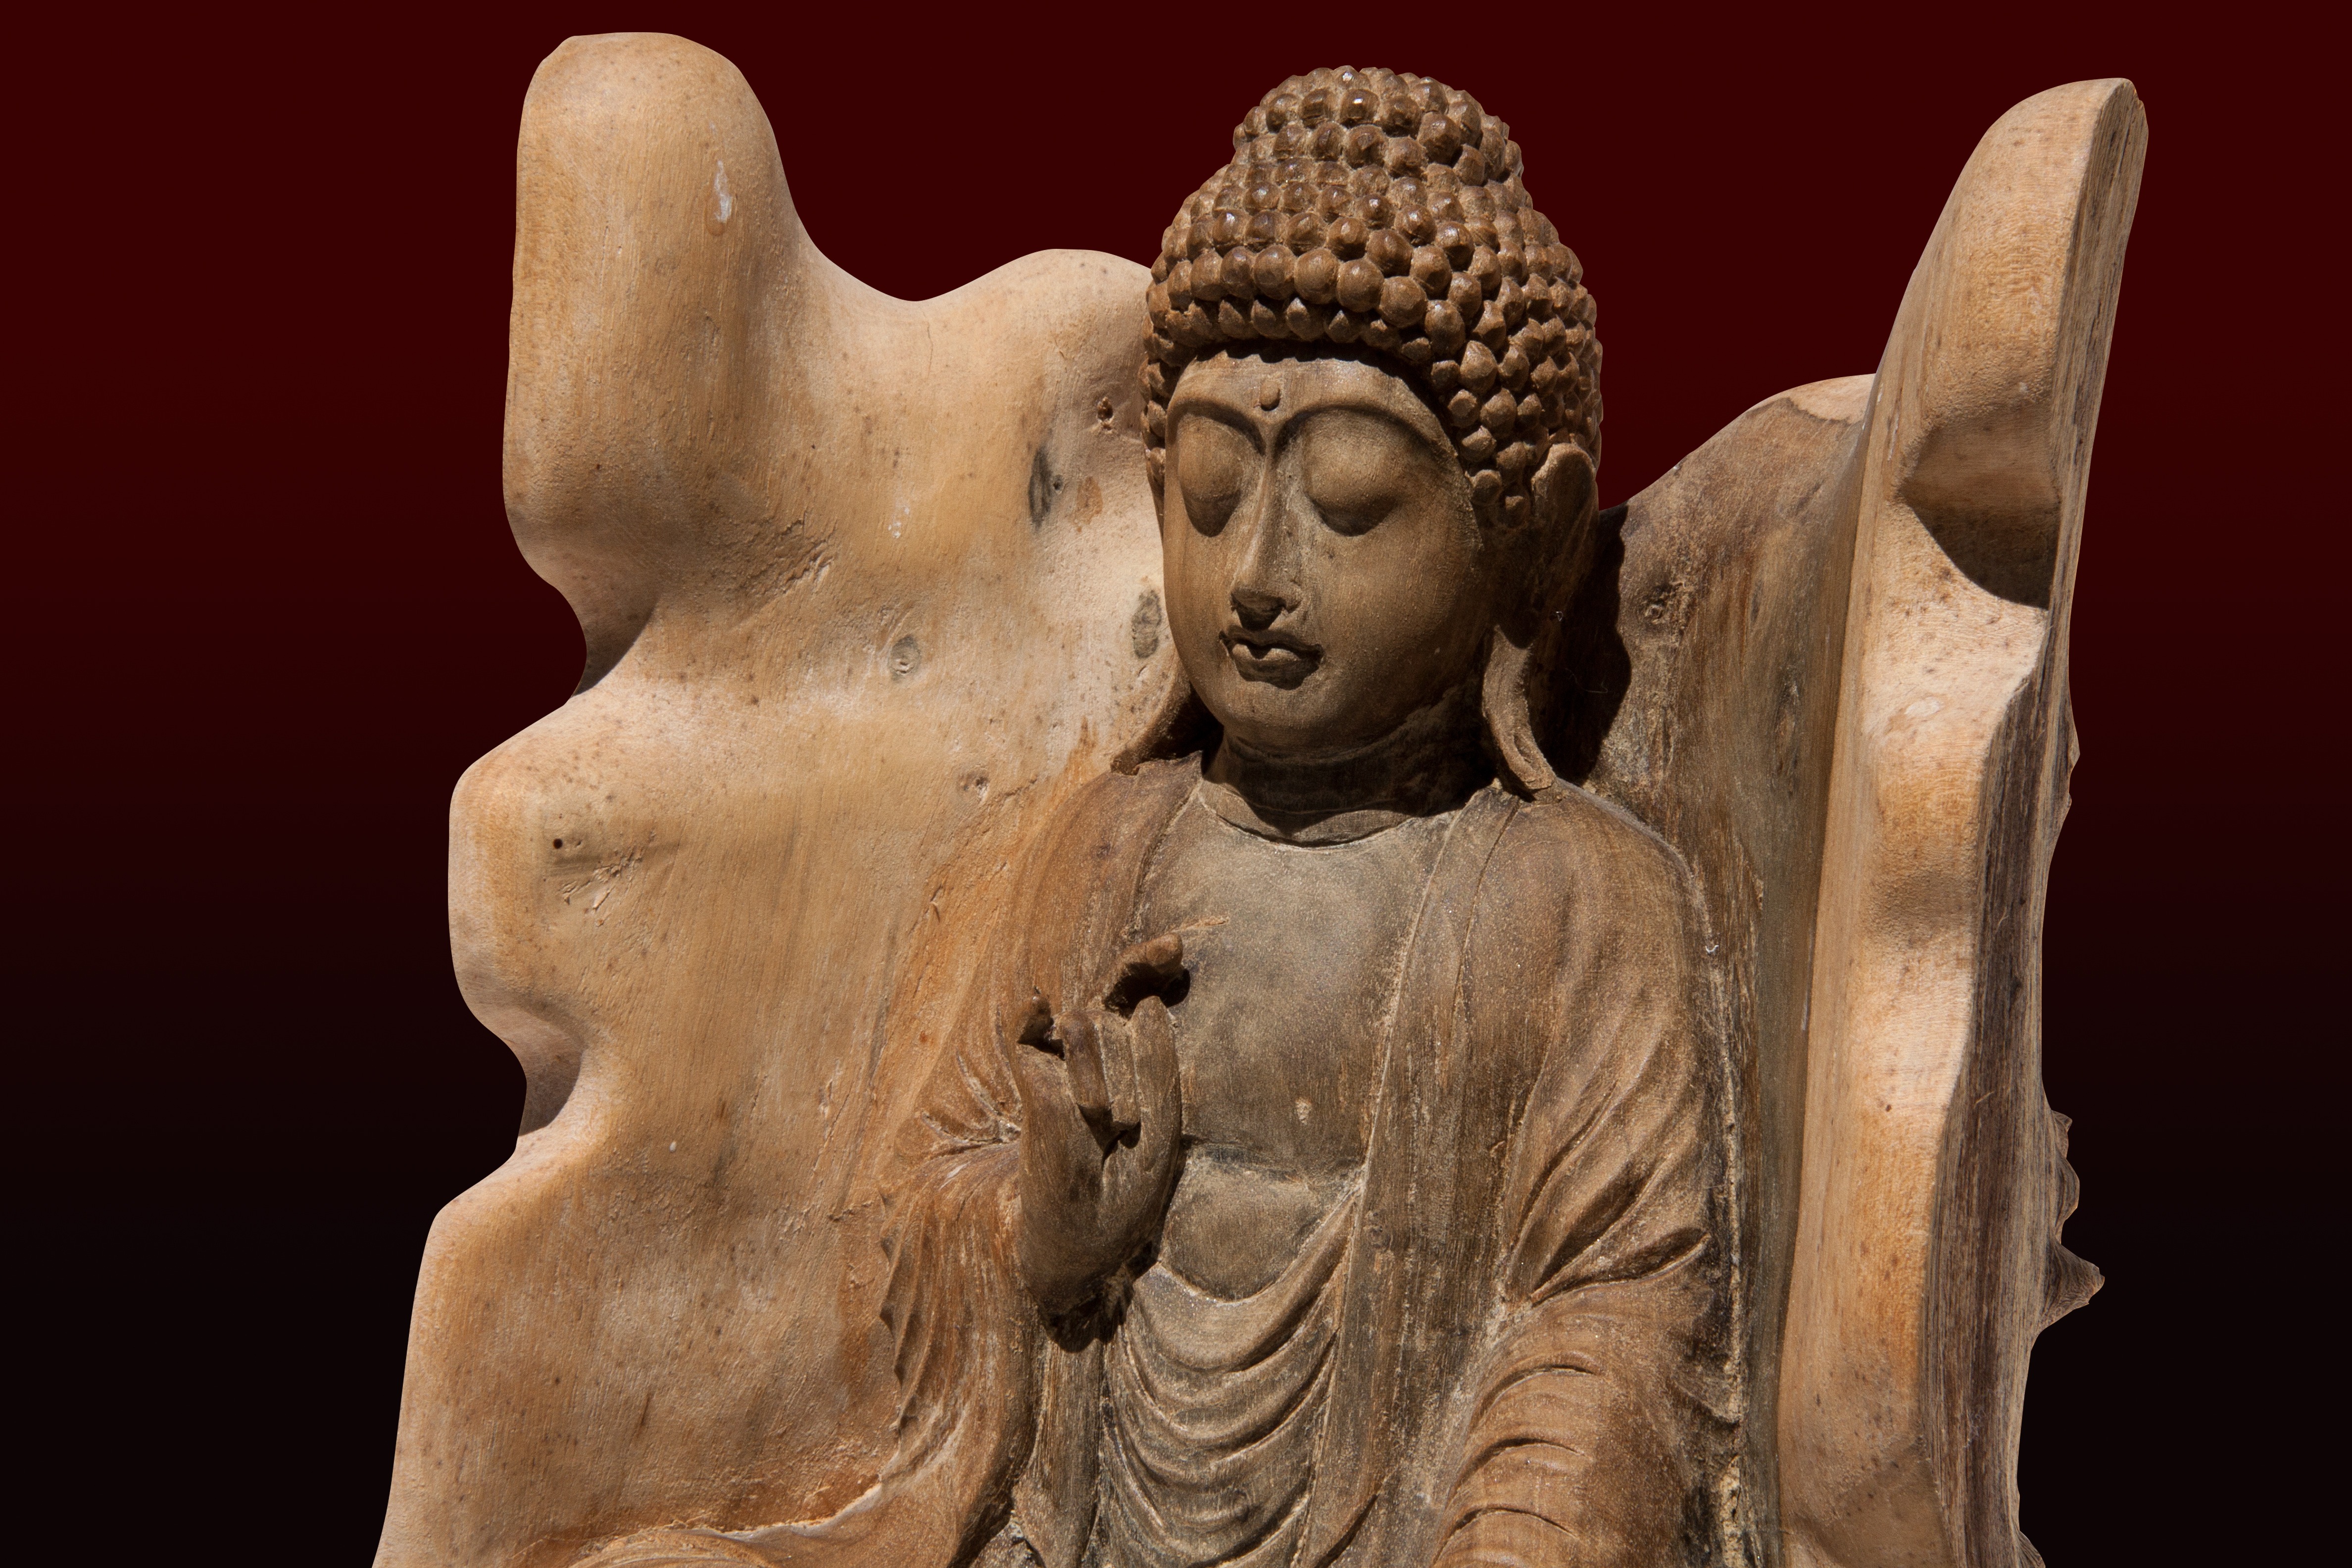
wood, monument, statue, peaceful, buddhism, religion, asia, spiritual, nepal, sculpture, art, temple, faith, buddha, carved, carving, relief, mythology, wisdom, spirituality, stone carving, enlightened, fern stlich, founder, ancient history, siddhartha gautama, classical sculpture, burl wood, tropical wood